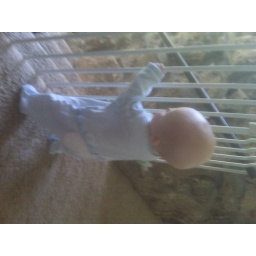
[Mattias] standing all by myself, laughing at the puppies